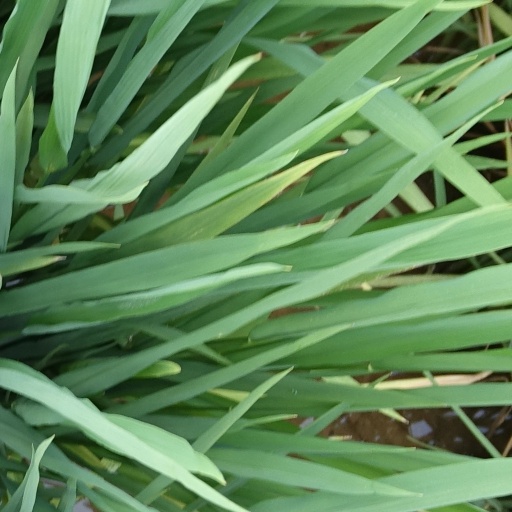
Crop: rice